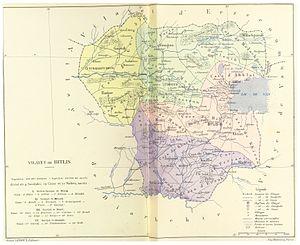
Le vilayet de Bitlis est un vilayet de l'Empire ottoman. Créé en 1875, il disparaît en 1923. Sa capitale est Bitlis.